Diamondback terrapin

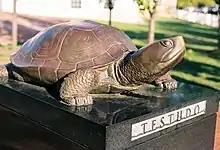
University of Maryland's Testudo statue

In the early 1900s, the species was considered a delicacy and was hunted almost to extinction. The population also decreased due to the development of coastal areas, terrapins being susceptible to wounds from the propellers on motorboats.